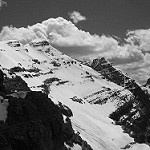
Label: B & W